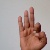
The image shows a hand gesture representing the letter 'F' in Indian Sign Language.